J. B. Blakeney House

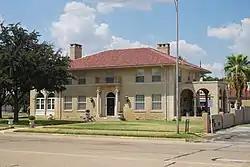
The J. B. Blakeney House in 2019

The J. B. Blakeney House, at 438 W. Twohig in San Angelo, Texas, is a house designed by architects Anton Korn and B. M. Morgan which was built in 1929. It was listed on the National Register of Historic Places in 1988.